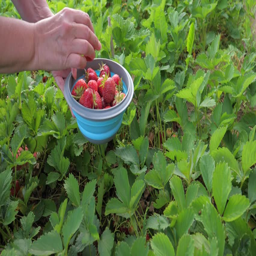
hands gather from the bush ripe strawberries and put in a bowl .